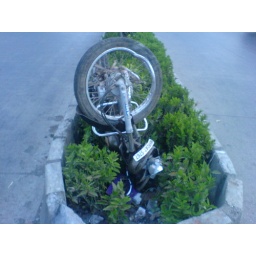
This bike has been parked in the divider in front of my building for past few weeks.